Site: brandenburg
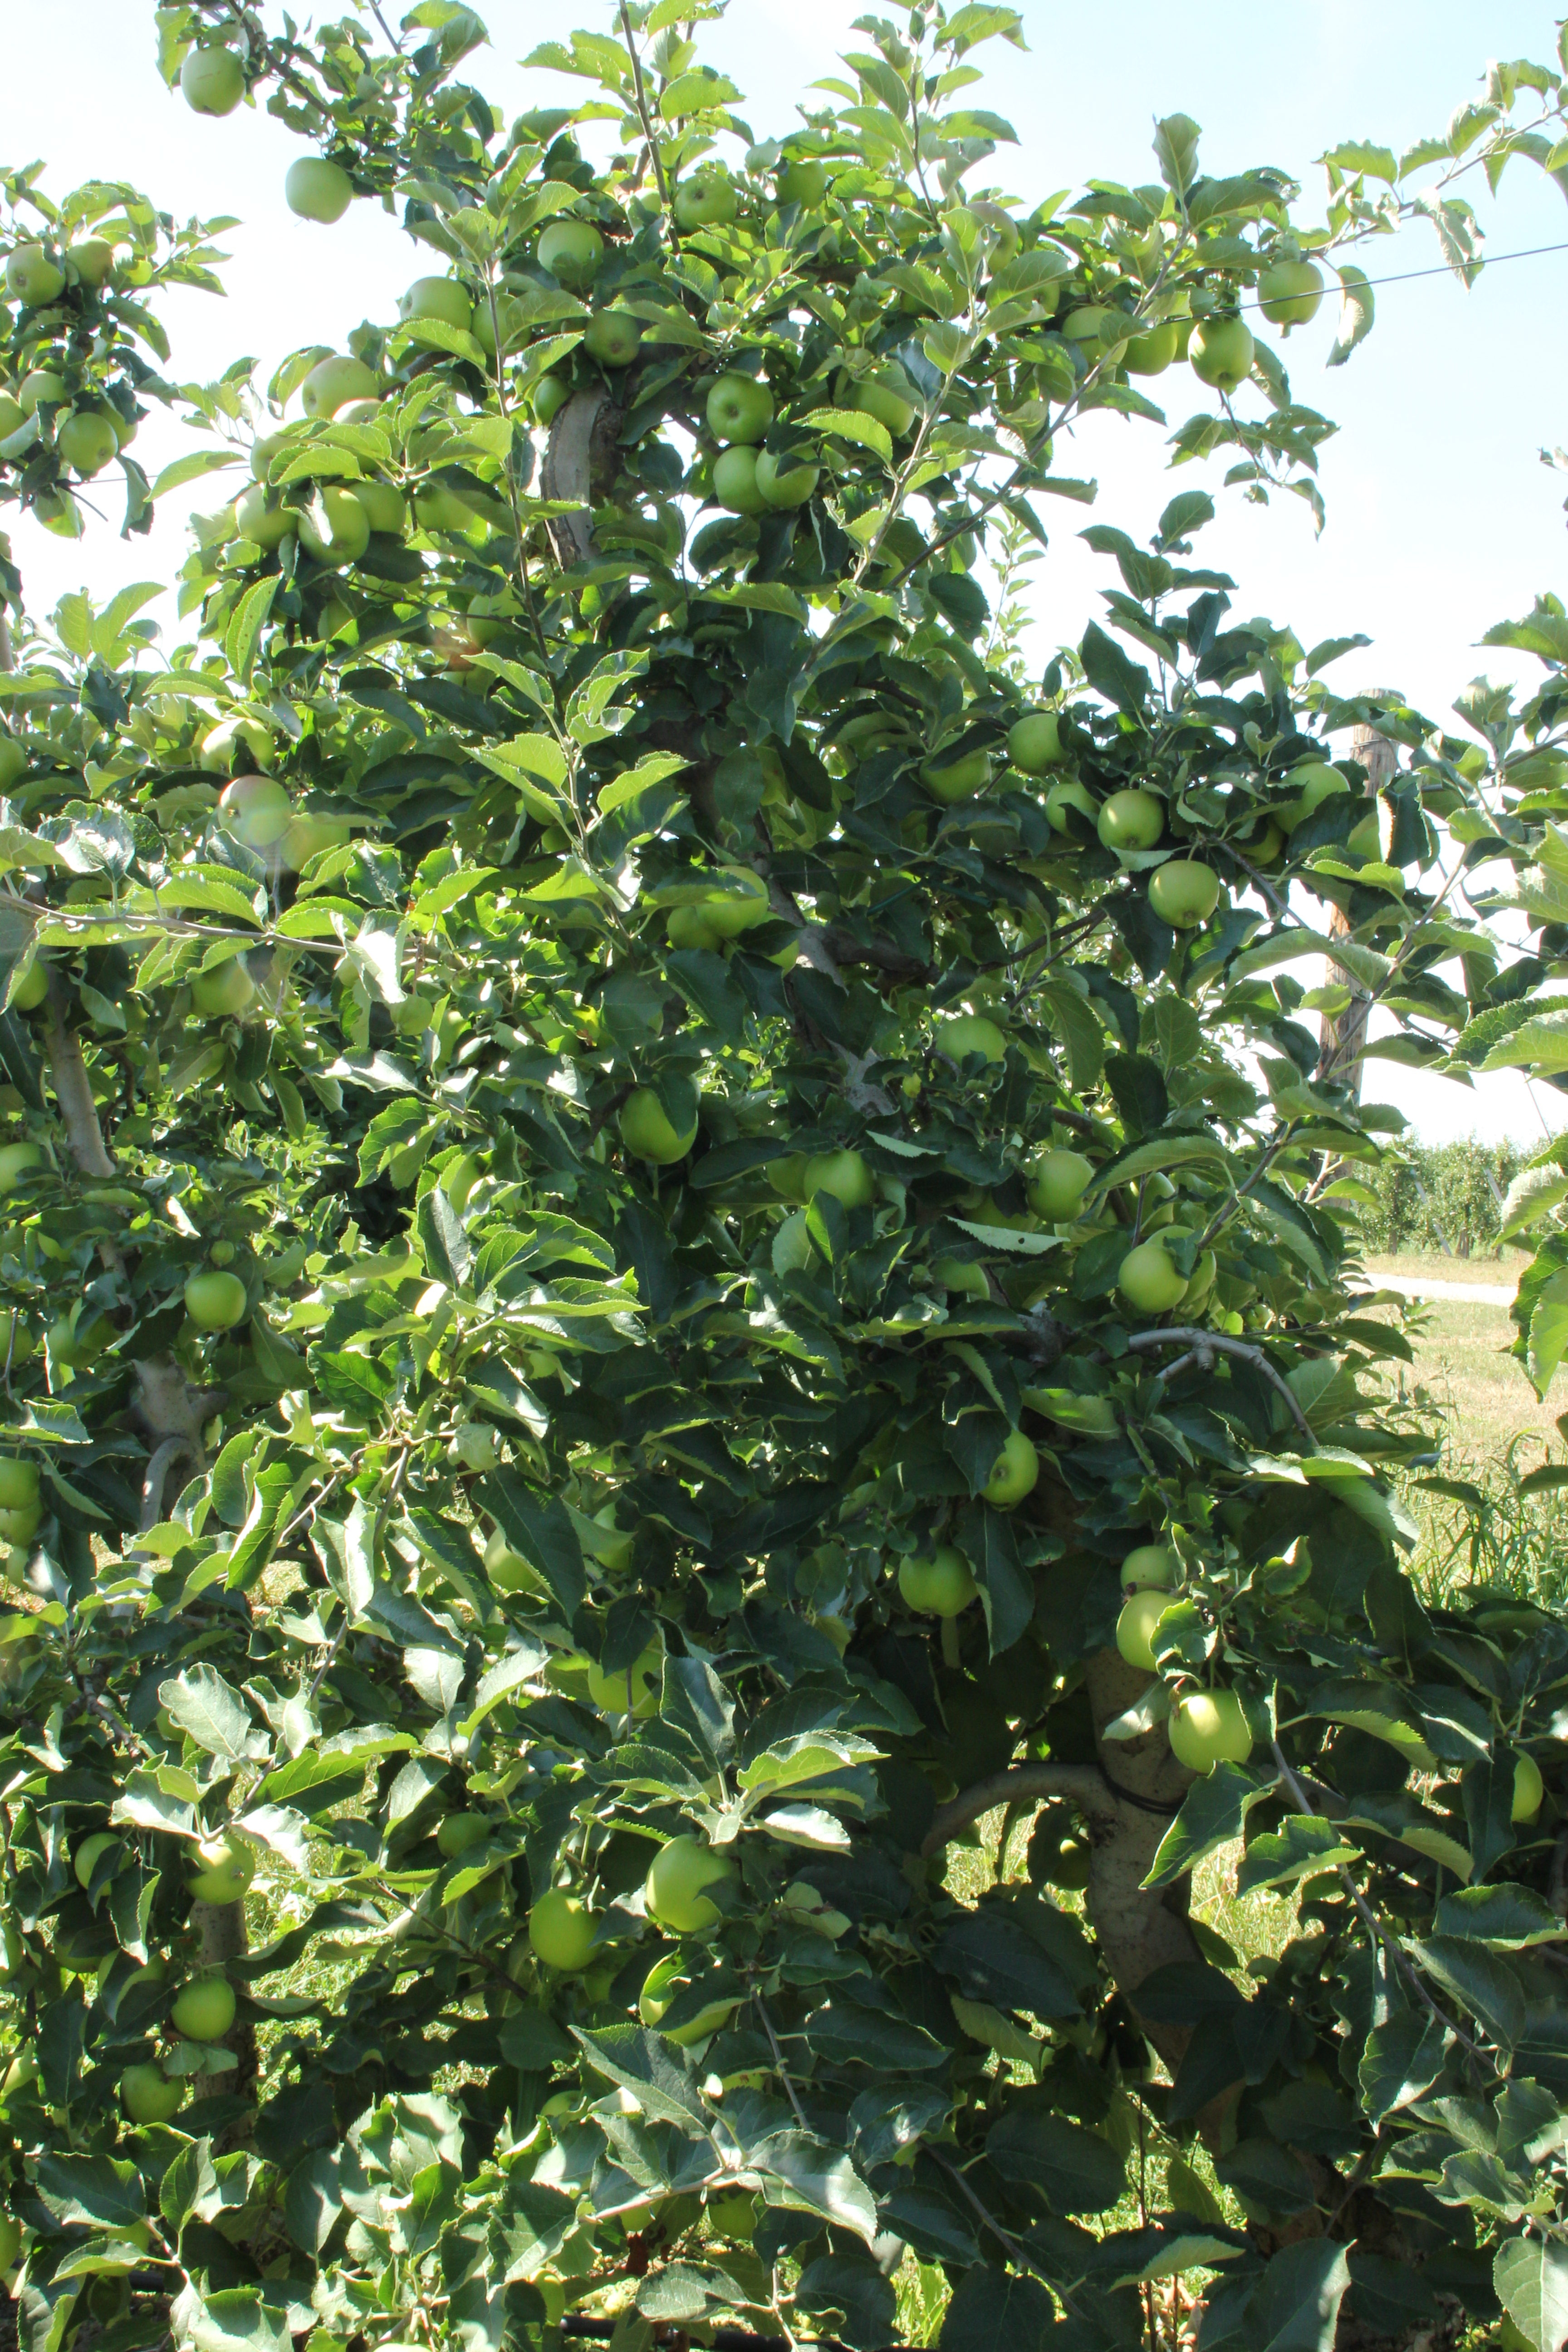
Growth stage (BBCH 77): Development of fruit